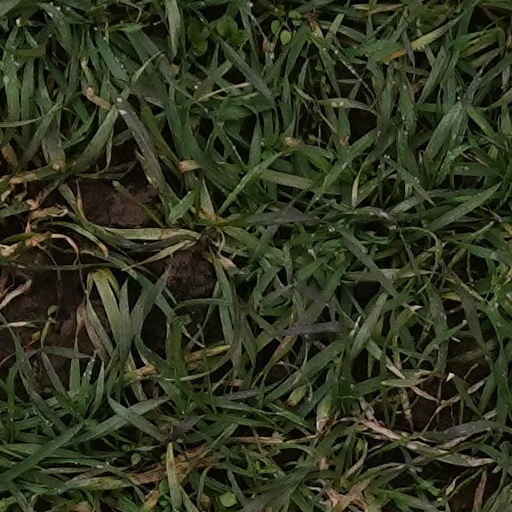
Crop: wheat